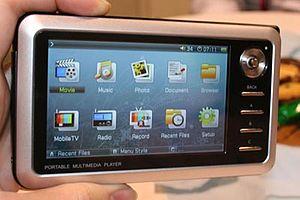
Cowon est une société sud-coréenne. Son nom de départ fut Cerwon electronics avant d'être changé pour Cowon qui ressemble syntaxiquement mais possède un sens différent. À l’origine, elle a créé des logiciels multimédia comme JetAudio, puis a ensuite diversifié son activité dans les baladeurs numériques, dont la gamme iAUDIO. Ses produits phares sont le D2, l'iAUDIO X5 et le Cowon A2/A3, mais surtout le Cowon S9 dont le succès est énorme. Cowon nourrit sa réputation de pionnier du monde audio principalement grâce à sa technologie BBE+ instaurée sur tous ses baladeurs numériques : une technologie qui offre des réglages très diversifiés pour le son. Le Cowon J3, successeur du Cowon S9, est, à ce jour, l'un des derniers produits de la marque même s'il n'est plus fabriqué.